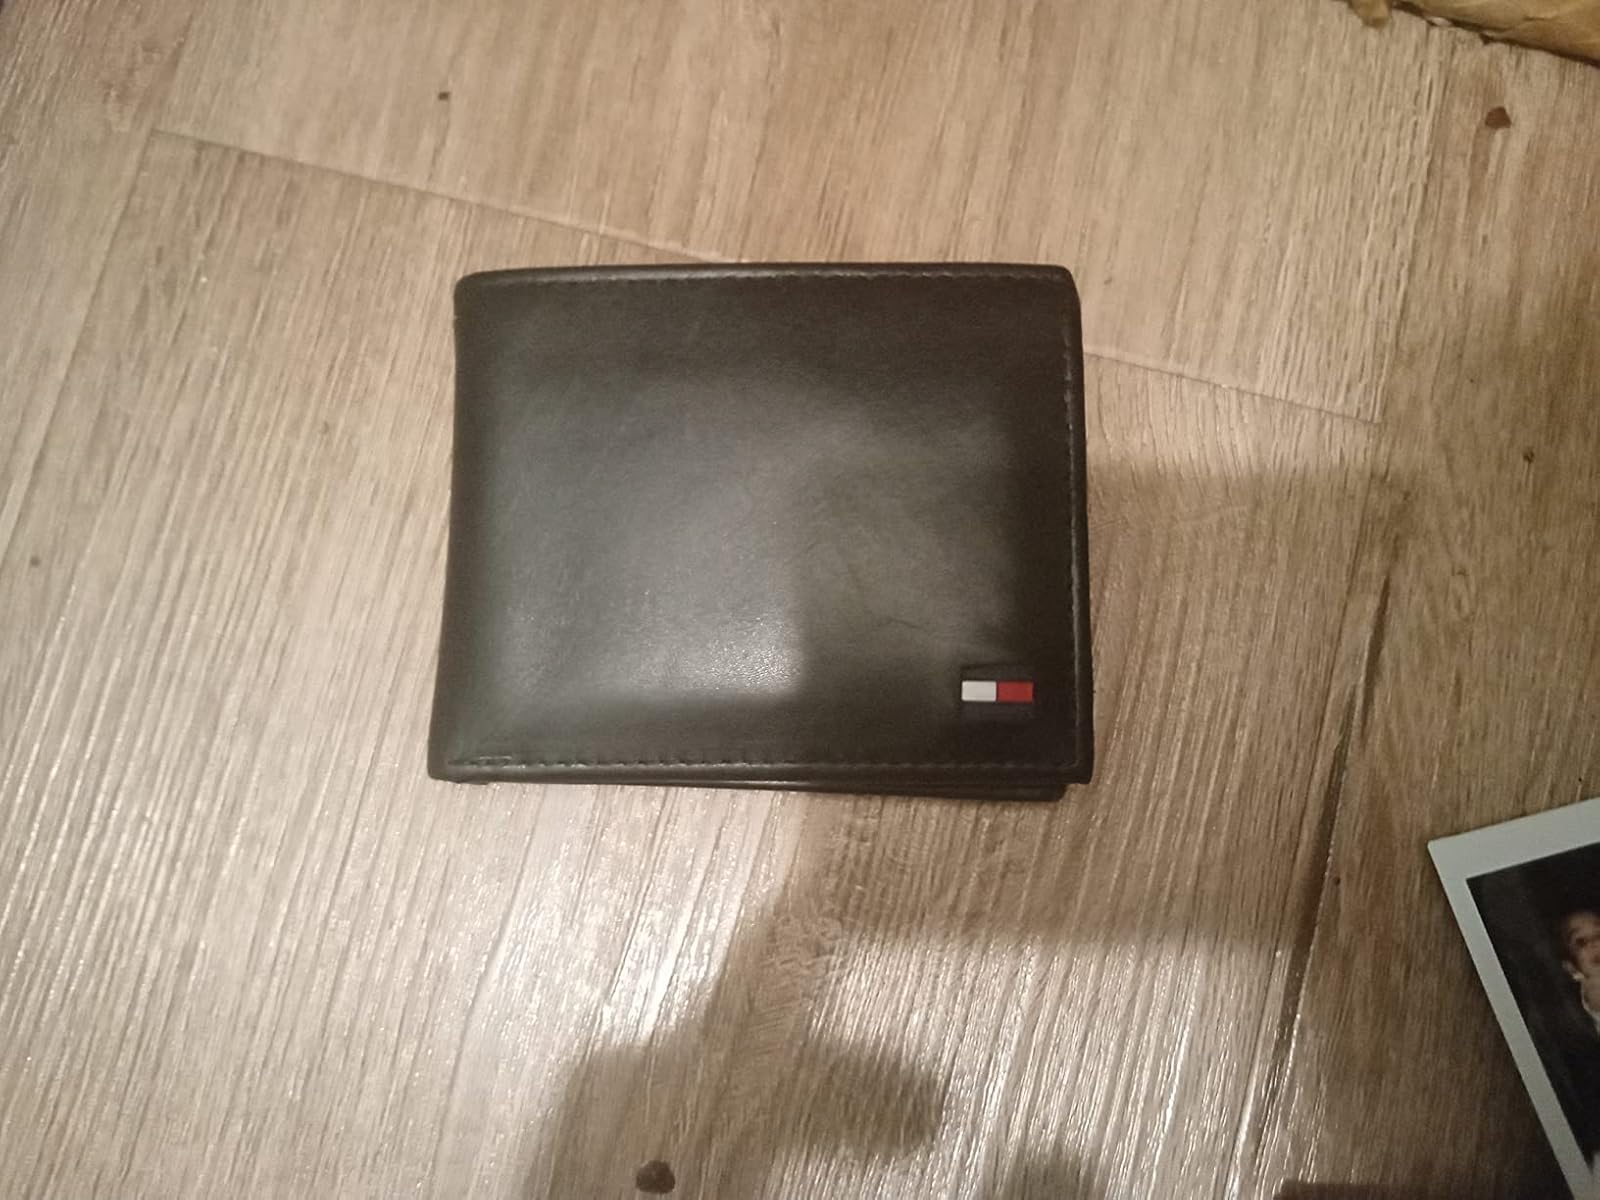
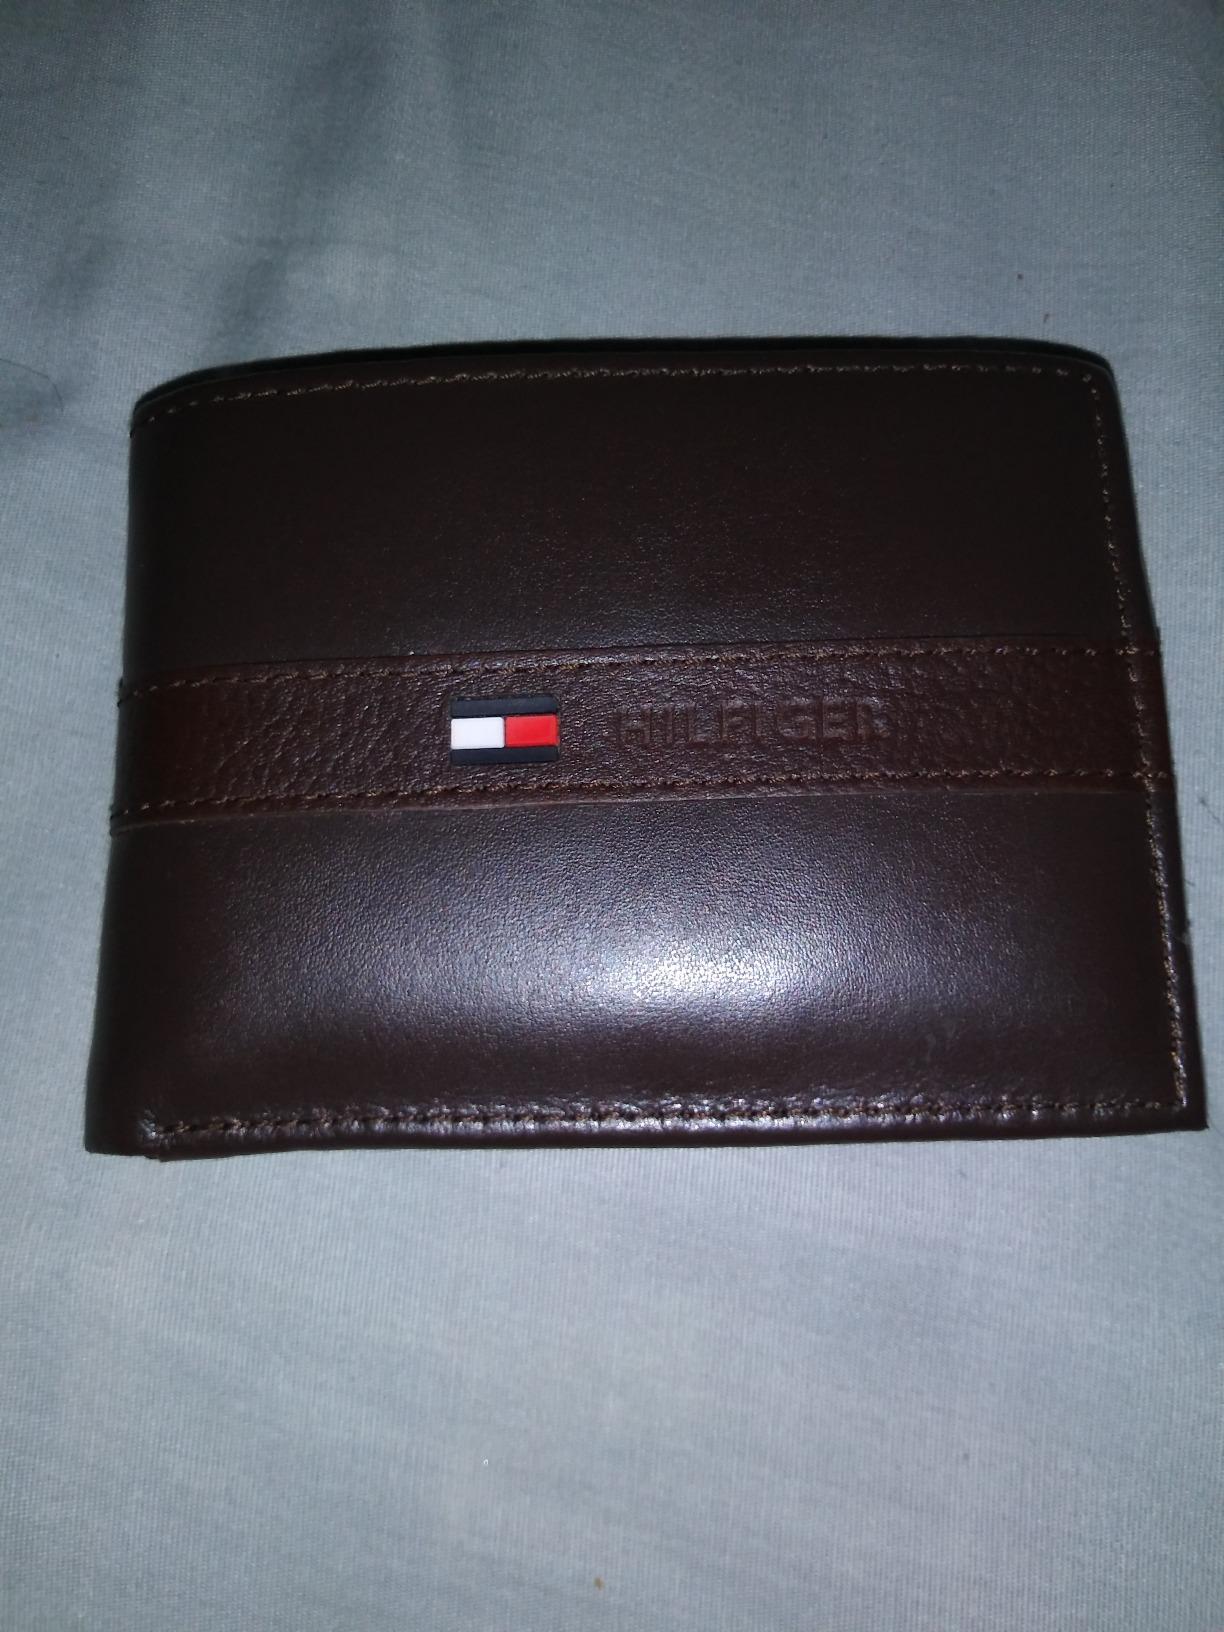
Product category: accessories_wallet
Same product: no